Raisin

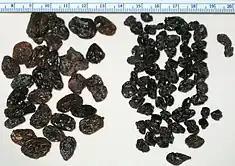
California seedless grape raisins (left) and California Zante currants (right), along with a metric ruler for scale

Raisin varieties depend on the types of grapes used and appear in a variety of sizes and colors, including green, black, brown, purple, blue, and yellow. Seedless varieties include sultanas (the common American type is known as Thompson Seedless in the United States), Zante currants (black Corinthian raisins, "Vitis vinifera" L. var. Apyrena), and Flame grapes. Raisins are traditionally sun-dried but may also be artificially dehydrated.